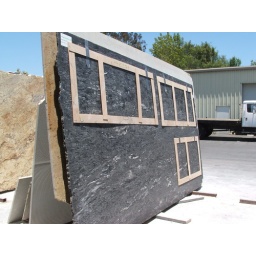
cuts for either side of stove on top and remainder of sink side below